Kernmantle rope

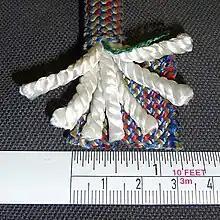
Internal structure of a 10.7 mm dynamic kernmantle climbing rope

Nylon ropes that were used in yachts for hauling were tested and found useful in climbing and caving and are now the modern standard. The German company Edelrid introduced the first kernmantel rope in 1953, which revolutionized fall prevention. Hemp climbing rope became a thing of the past and rope breakage was greatly reduced. In 1964, Edelrid and Mammut both developed dynamic ropes capable of withstanding multiple falls. These became the forerunner of the modern dynamic climbing rope. Although there were occasional innovations, the rope used today is similar in construction, strength, and durability across manufacturers. Overall there is a huge variety of climbing ropes available for different purposes; for instance, there are well over one hundred different dynamic single ropes (the most popular rope system in climbing). Kernmantle ropes are still used in sailing and other sports, but the technical requirements are usually not as rigorous for such purposes as for climbing. Small kernmantle ropes are commonly called accessory cords; they are often used to make prusik knots and loops or to attach accessories such as chalk bags.